Aung San Suu Kyi

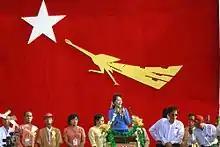
Aung San Suu Kyi (centre) giving a speech to the supporters during the 2012 by-election campaign at her constituency Kawhmu township, Myanmar on 22 March 2012

On 3 March 2012, at a large campaign rally in Mandalay, Aung San Suu Kyi unexpectedly left after 15 minutes, because of exhaustion and airsickness.